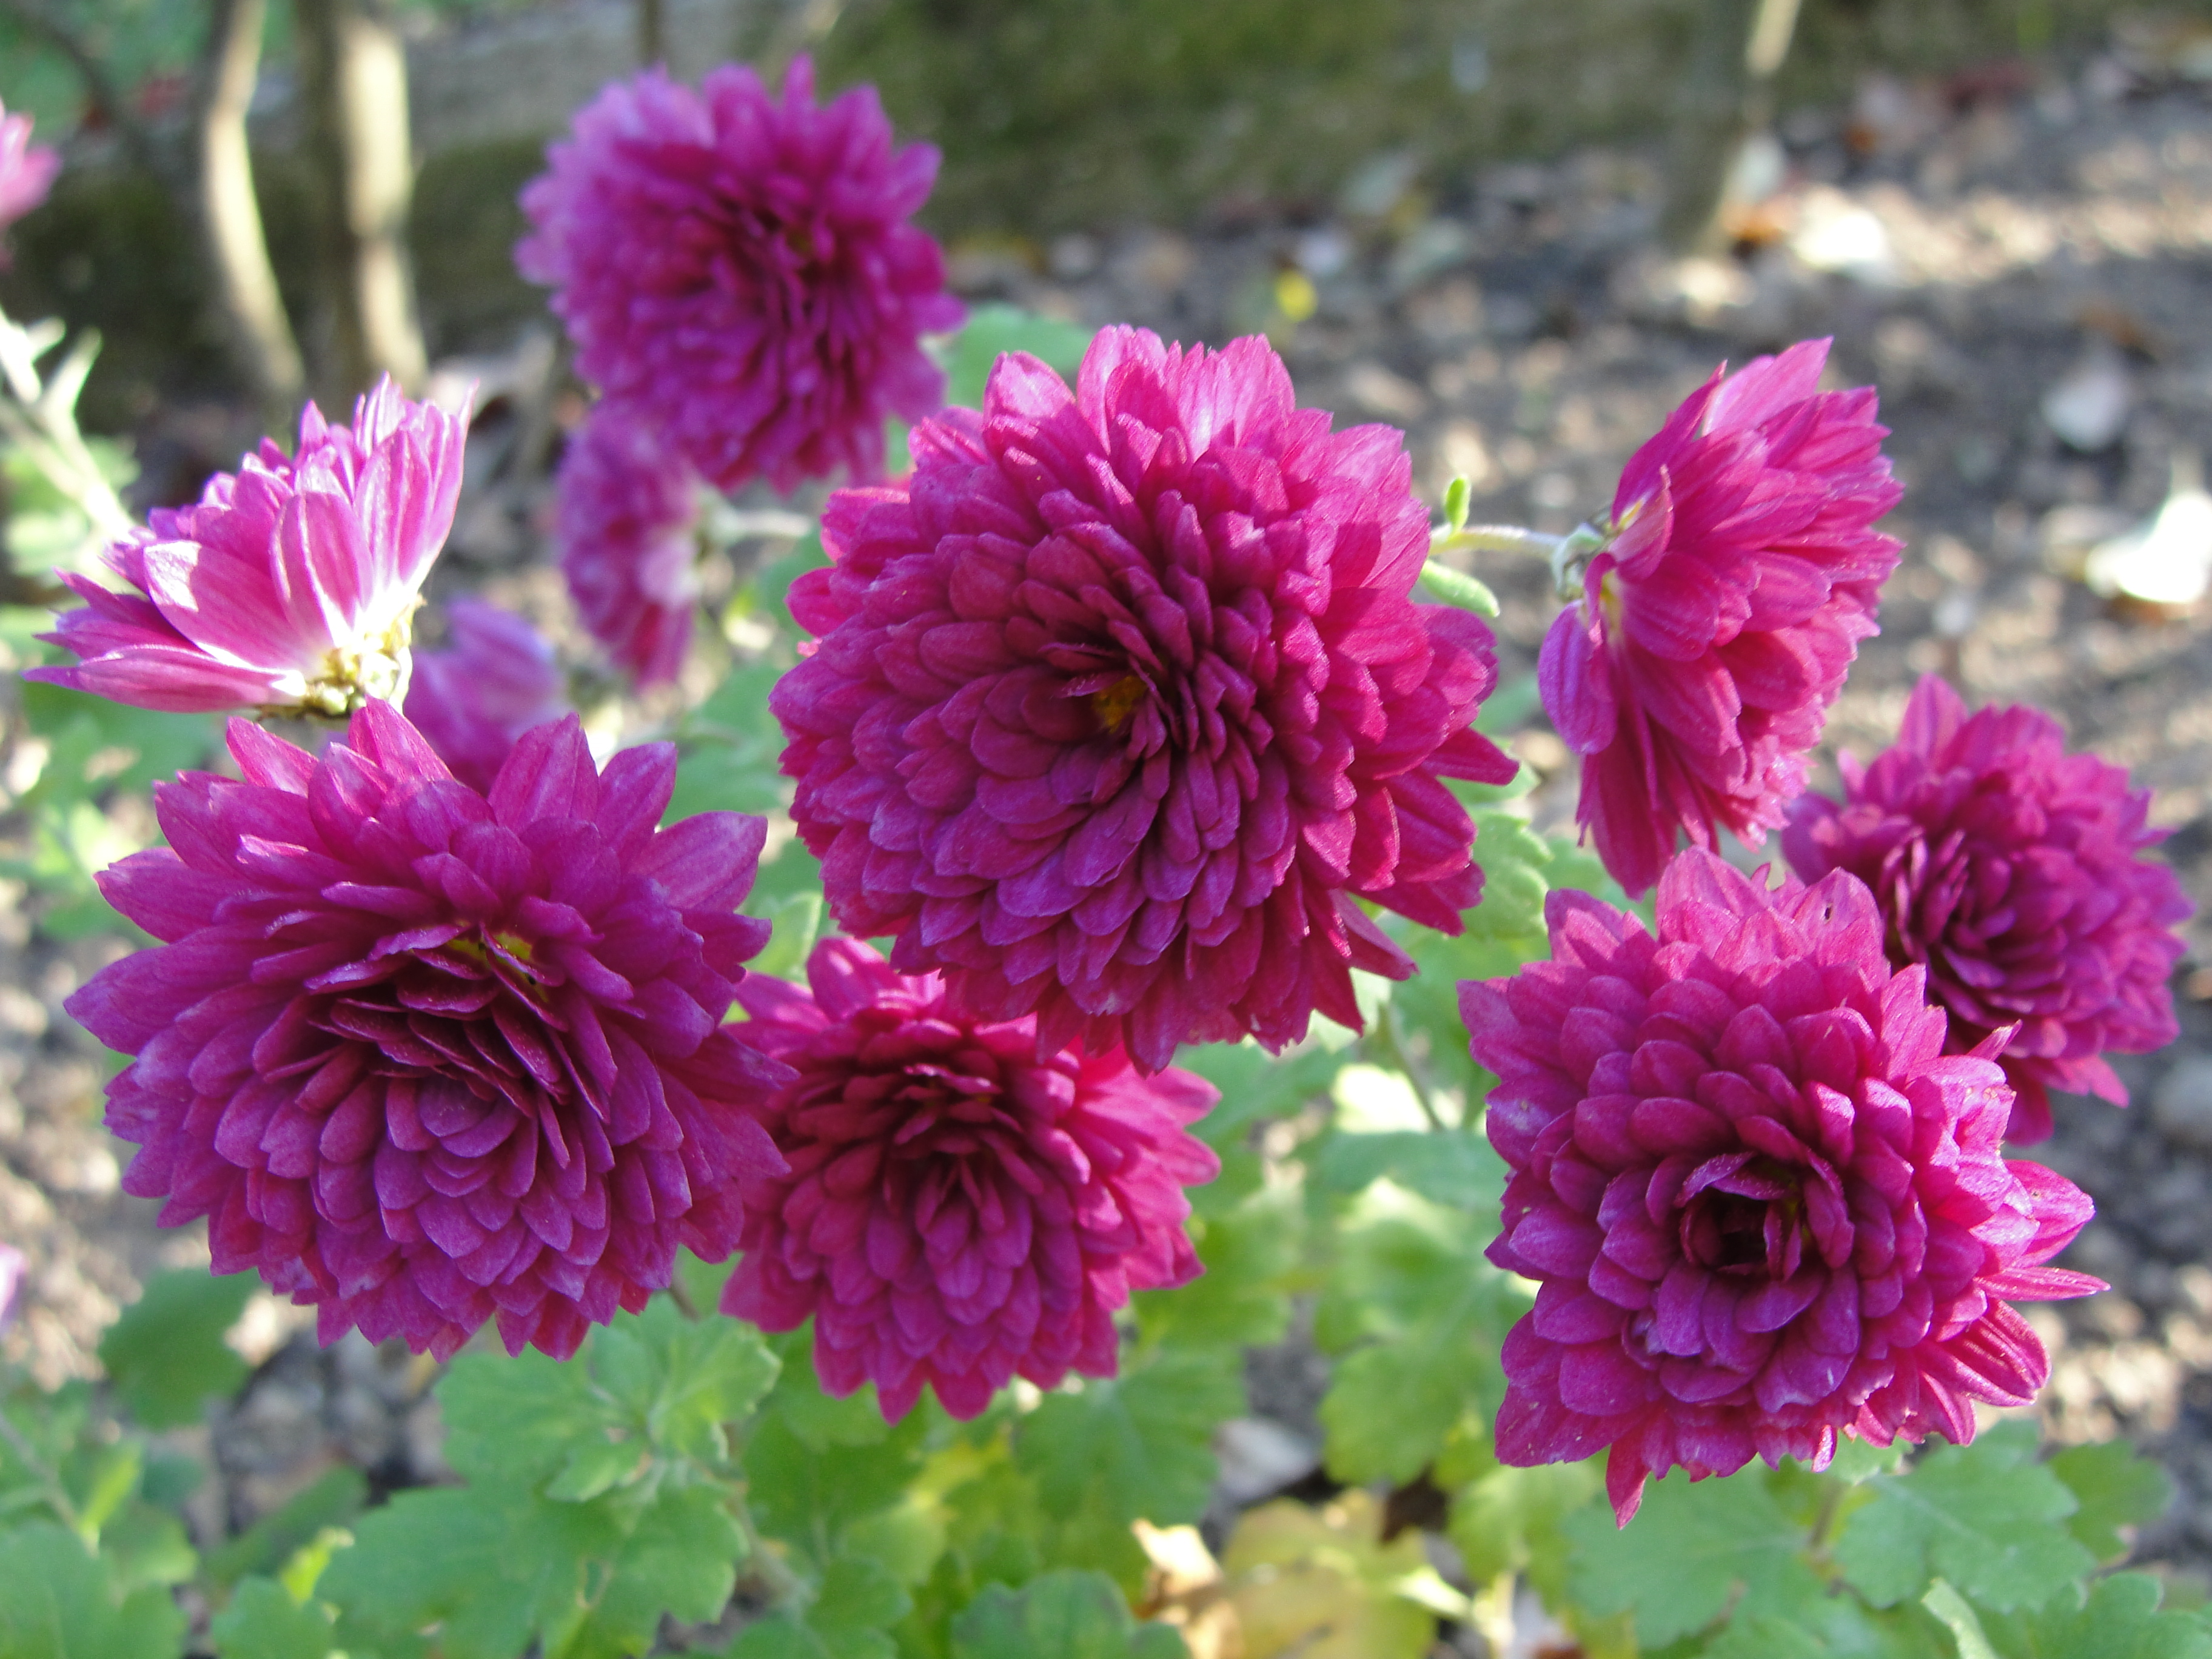
chrysanthemum, flower, pink, plant, flowering plant, aster, chrysanths, magenta, annual plant, garden cosmos, dahlia, rosa centifolia, daisy family, shrub, subshrub, herbaceous plant, petal